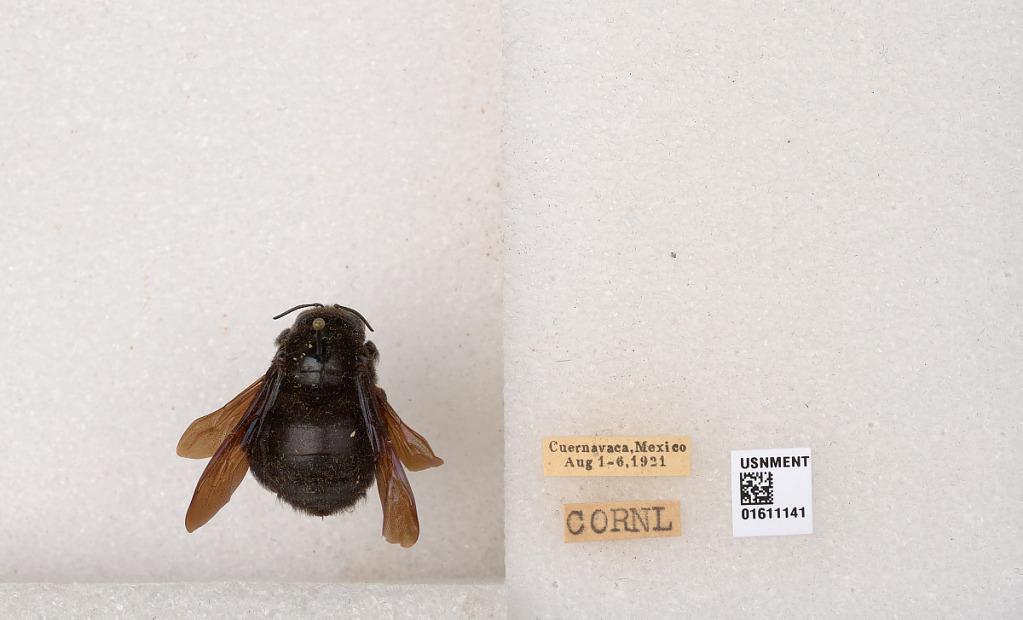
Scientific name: Xylocopa
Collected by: M. Alvarenga
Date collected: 1921-8-1
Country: Mexico
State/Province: Morelos
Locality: Cuernavaca